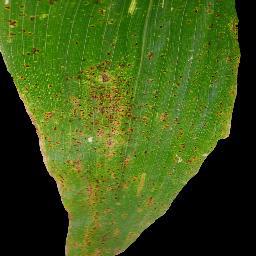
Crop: corn
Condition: (maize)_common_rust